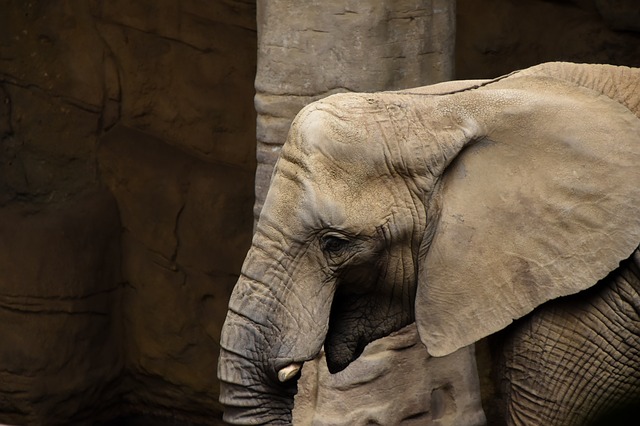
Label: elefante